Kidase

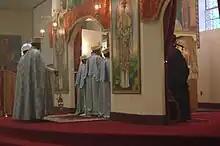
Priests and deacons conducting Kidase at St. Michael Church in Washington D.C. on 8 March 2009

This church service is ruled by the book of Kidase, which is divided into three sections by role of clergymen: